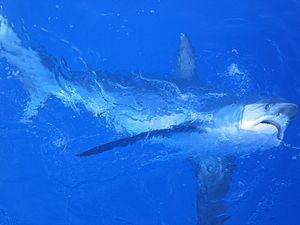
Le Requin-renard commun ou Renard de mer commun est une espèce de requins de la famille des Alopiidés. Il atteint près de 6 mètres de long dont la moitié environ se compose du lobe supérieur de sa nageoire caudale. Avec un corps fuselé, des yeux de taille modeste et un museau court et pointu, il peut être confondu avec le Requin-renard pélagique. Le Requin-renard commun vit dans les eaux tropicales et tempérées du monde entier, mais il préfère les températures fraîches. Il peut être observé près du rivage ainsi qu'en pleine mer, depuis la surface jusqu'à une profondeur de 550 mètres. C'est un migrateur saisonnier qui passe ses étés sous les basses latitudes.